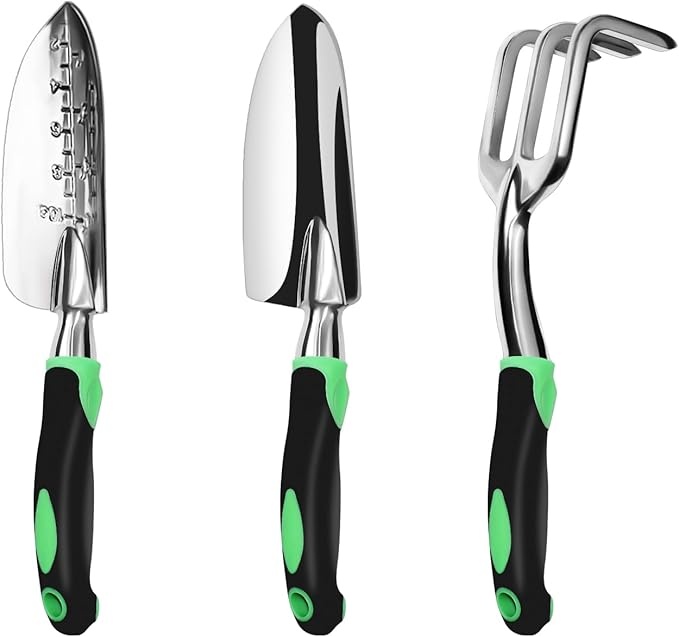
Garden Tool Set, 3 Pack Aluminum Heavy Duty Gardening Kit Includes Hand Trowel, Transplant Trowel and Cultivator Hand Rake with Soft Rubberized Non-Slip Ergonomic Handle, Garden Gifts
About This 🌷【Garden Tool Sets】 Including hand trowel, transplant trowel and cultivator hand rake, made of polished high quality aluminum alloy.Ideal for a variety of tasks including pruning, digging, weeding, loosening soil, aerating, transplanting, etc.（It is recommended to use a large equipment to loosen the hard and cracked soil, so as not to cause the fracture of the shovel） 🌷【Ergonomically Design】 Handle is made of high quality TPR rubber, which is comfortable and non-slip, the ergonomic rubber grip with contoured finger grips and palm rest, reduce hand and wrist fatigue while weeding, and features a hang hole for convenient storage 🌷【Hand Trowel】Large head displaces more soil to speed work, but the shovel tip is smooth without sharp burr or corner, don’t worry about getting hurt. Ideal for excavation work, such as planting, transplanting, tilling the soil, etc. 🌷【Transplant Trowel】 With two standard units of scale(Inches and centimeters), easy to read and don’t be worn, ideal for removing dirt and measuring when you want to get right depth with the plant, or transplanting small plants and flowers 🌷【Cultivator Hand Rake】 The claw body’s thickness is 7 mm with more sturdy structure, so it is hard to break, ideal for decomposing soil for ventilation, cleaning up waste, removing weeds or mixing soil with fertilizer 🌷Beautiful and environmentally-friendly paper material packaging boxes, durable top-quality and good looking, this would be a perfect gift for birthdays, anniversaries, farewells, best wishes, Thanksgiving, Christmas, Hanukkah, Labor Day, New Year's day or as a gift for yourself Overview Material : Aluminum Color : 3pcs-black with green Brand : ZUZUAN Item dimensions L x W x H : 12.3 x 3.3 x 2.7 inches Item Weight : 1.15 Pounds Style : Fertilizer,Garden Handle Material : Rubber Blade Material : Aluminum Is Foldable : No Grip Type : Contoured, Ergonomic
Brand: ZUZUAN
Category: Home & Garden > Lawn & Garden > Gardening > Gardening Tools > Cultivating Tools > Cultivators